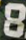
Number: 8